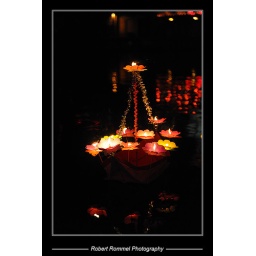
The candles are lit and this boat is let adrift down the river in Fenghuang.